History of Marrakesh

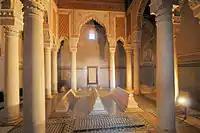
Saadian Tombs, Marrakesh

The Saadians were a widely respected sharifian family of the Draa valley. The head of the family, Abu Abdallah al-Qaim, was invited c. 1509-10 by the Sufi brotherhoods of the Sous valley to lead their "jihad" against the Portuguese intruders. Al-Qaim led a celebrated campaign against the advanced posts of Portuguese Agadir and was soon recognized as leader in Taroudannt in 1511, receiving the allegiance of the tribes of the Sous. At the invitation of the Haha Berbers of the western High Altas, in 1514, al-Qaim moved to Afughal (near Tamanar), the shrine of the late sharif al-Jazuli and spiritual headquarters of the Shadhili branch of the Sufi marabout movement. That same year, al-Qaim's jihad received the blessings (and a white banner) from the Wattasid emir of Fez.